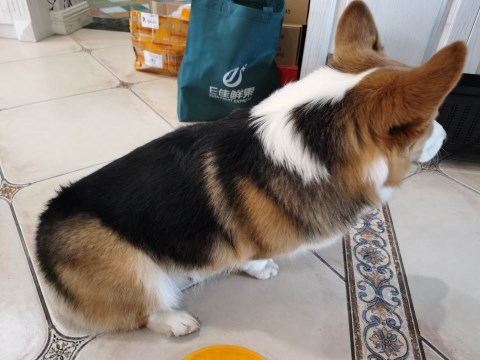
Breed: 2909-n000116-Cardigan